Indo-Gangetic Plain

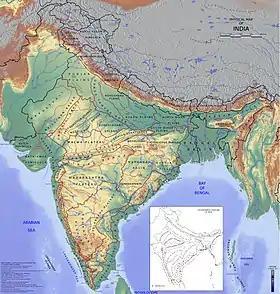
Physical map of India, showing the different regions.

The region was home to the Indus Valley civilisation in 3000 BCE, which was one of the earliest human settlements in the Indian subcontinent. During the Vedic period (c. 1500 – 600 BCE), the region was referred to as "Aryavarta" (Land of the Aryans). According to "Manusmṛti" (2.22), 'Aryavarta' is "the tract between the Himalaya and the Vindhya ranges, from the Eastern Sea (Bay of Bengal) to the Western Sea (Arabian Sea)". The region was part of what was historically referred to as Hindustan, a term used to refer to the whole of the Indian subcontinent. The term "Hindustani" is also commonly used to refer to the people, music, and culture of the region.